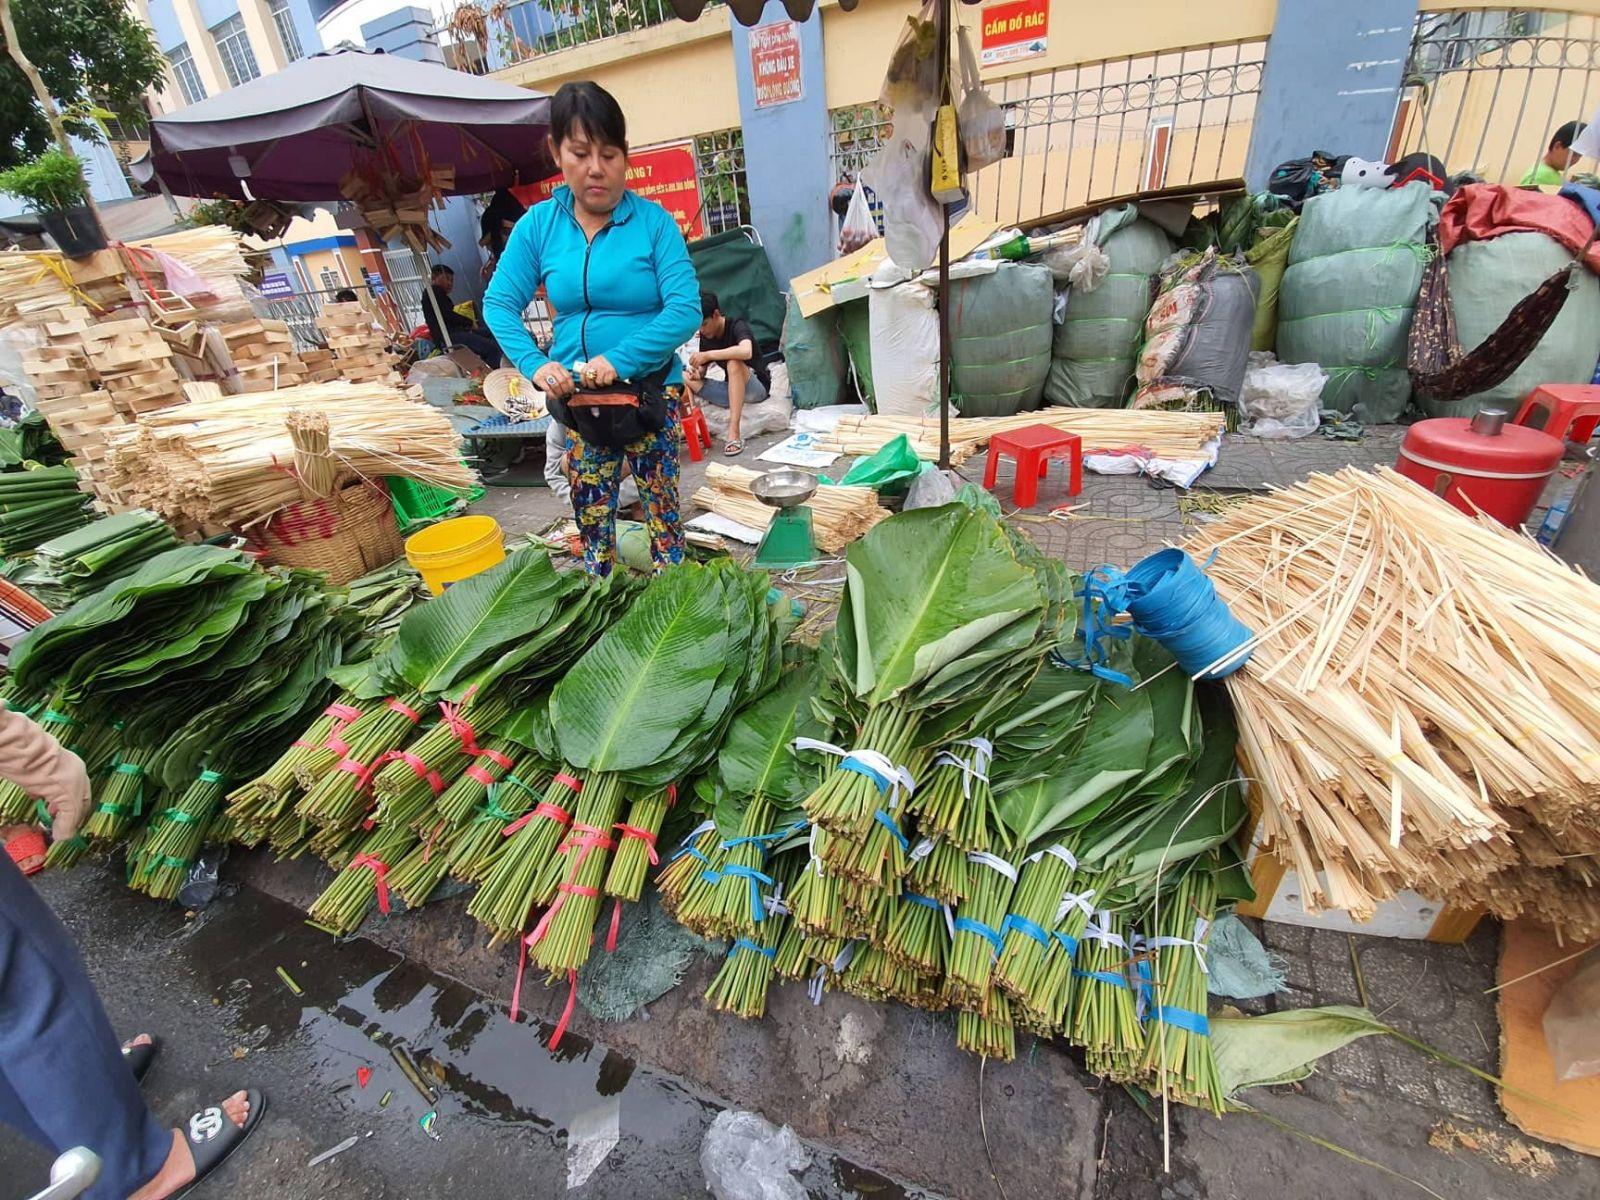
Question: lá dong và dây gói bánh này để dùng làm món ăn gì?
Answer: món bánh trưng